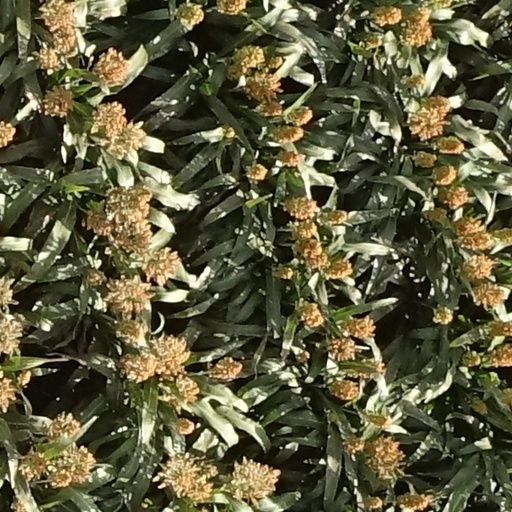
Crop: sorghum